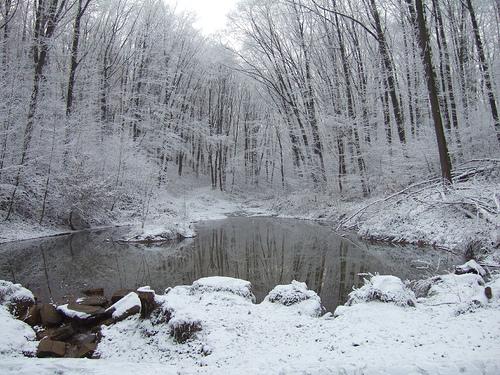
Weather: snow or frosty